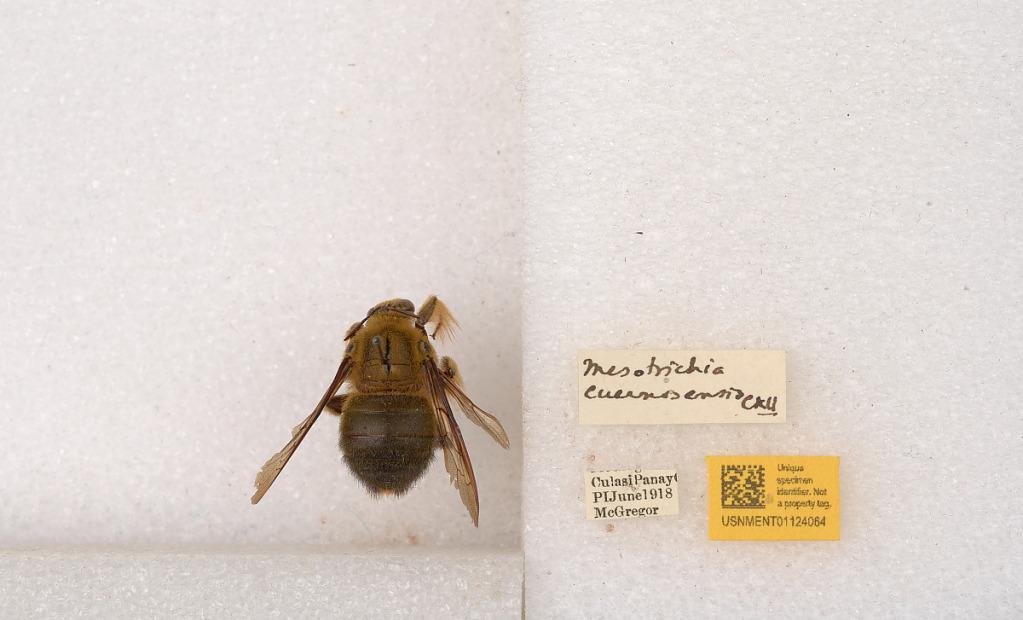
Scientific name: Xylocopa (Koptortosoma) cuernosensis (Cockerell)
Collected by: McGregor
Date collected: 1918-6-1
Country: Philippines
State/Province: Western Visayas
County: Antique
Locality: Culasi Panay
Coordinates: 11.478, 121.938